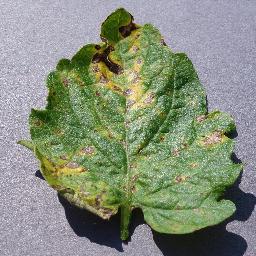
Label: Tomato___Septoria_leaf_spot